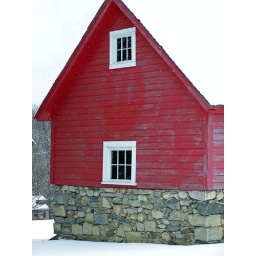
Snow against the red barn